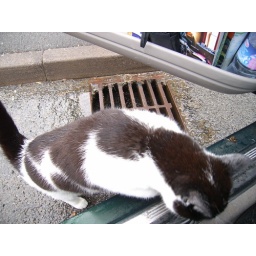
The cats in Scotland are so friendly, when you stop the car and open the door they climb on in...